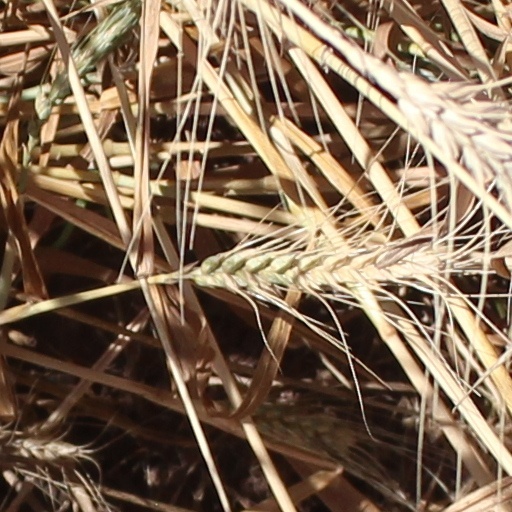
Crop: wheat